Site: brandenburg
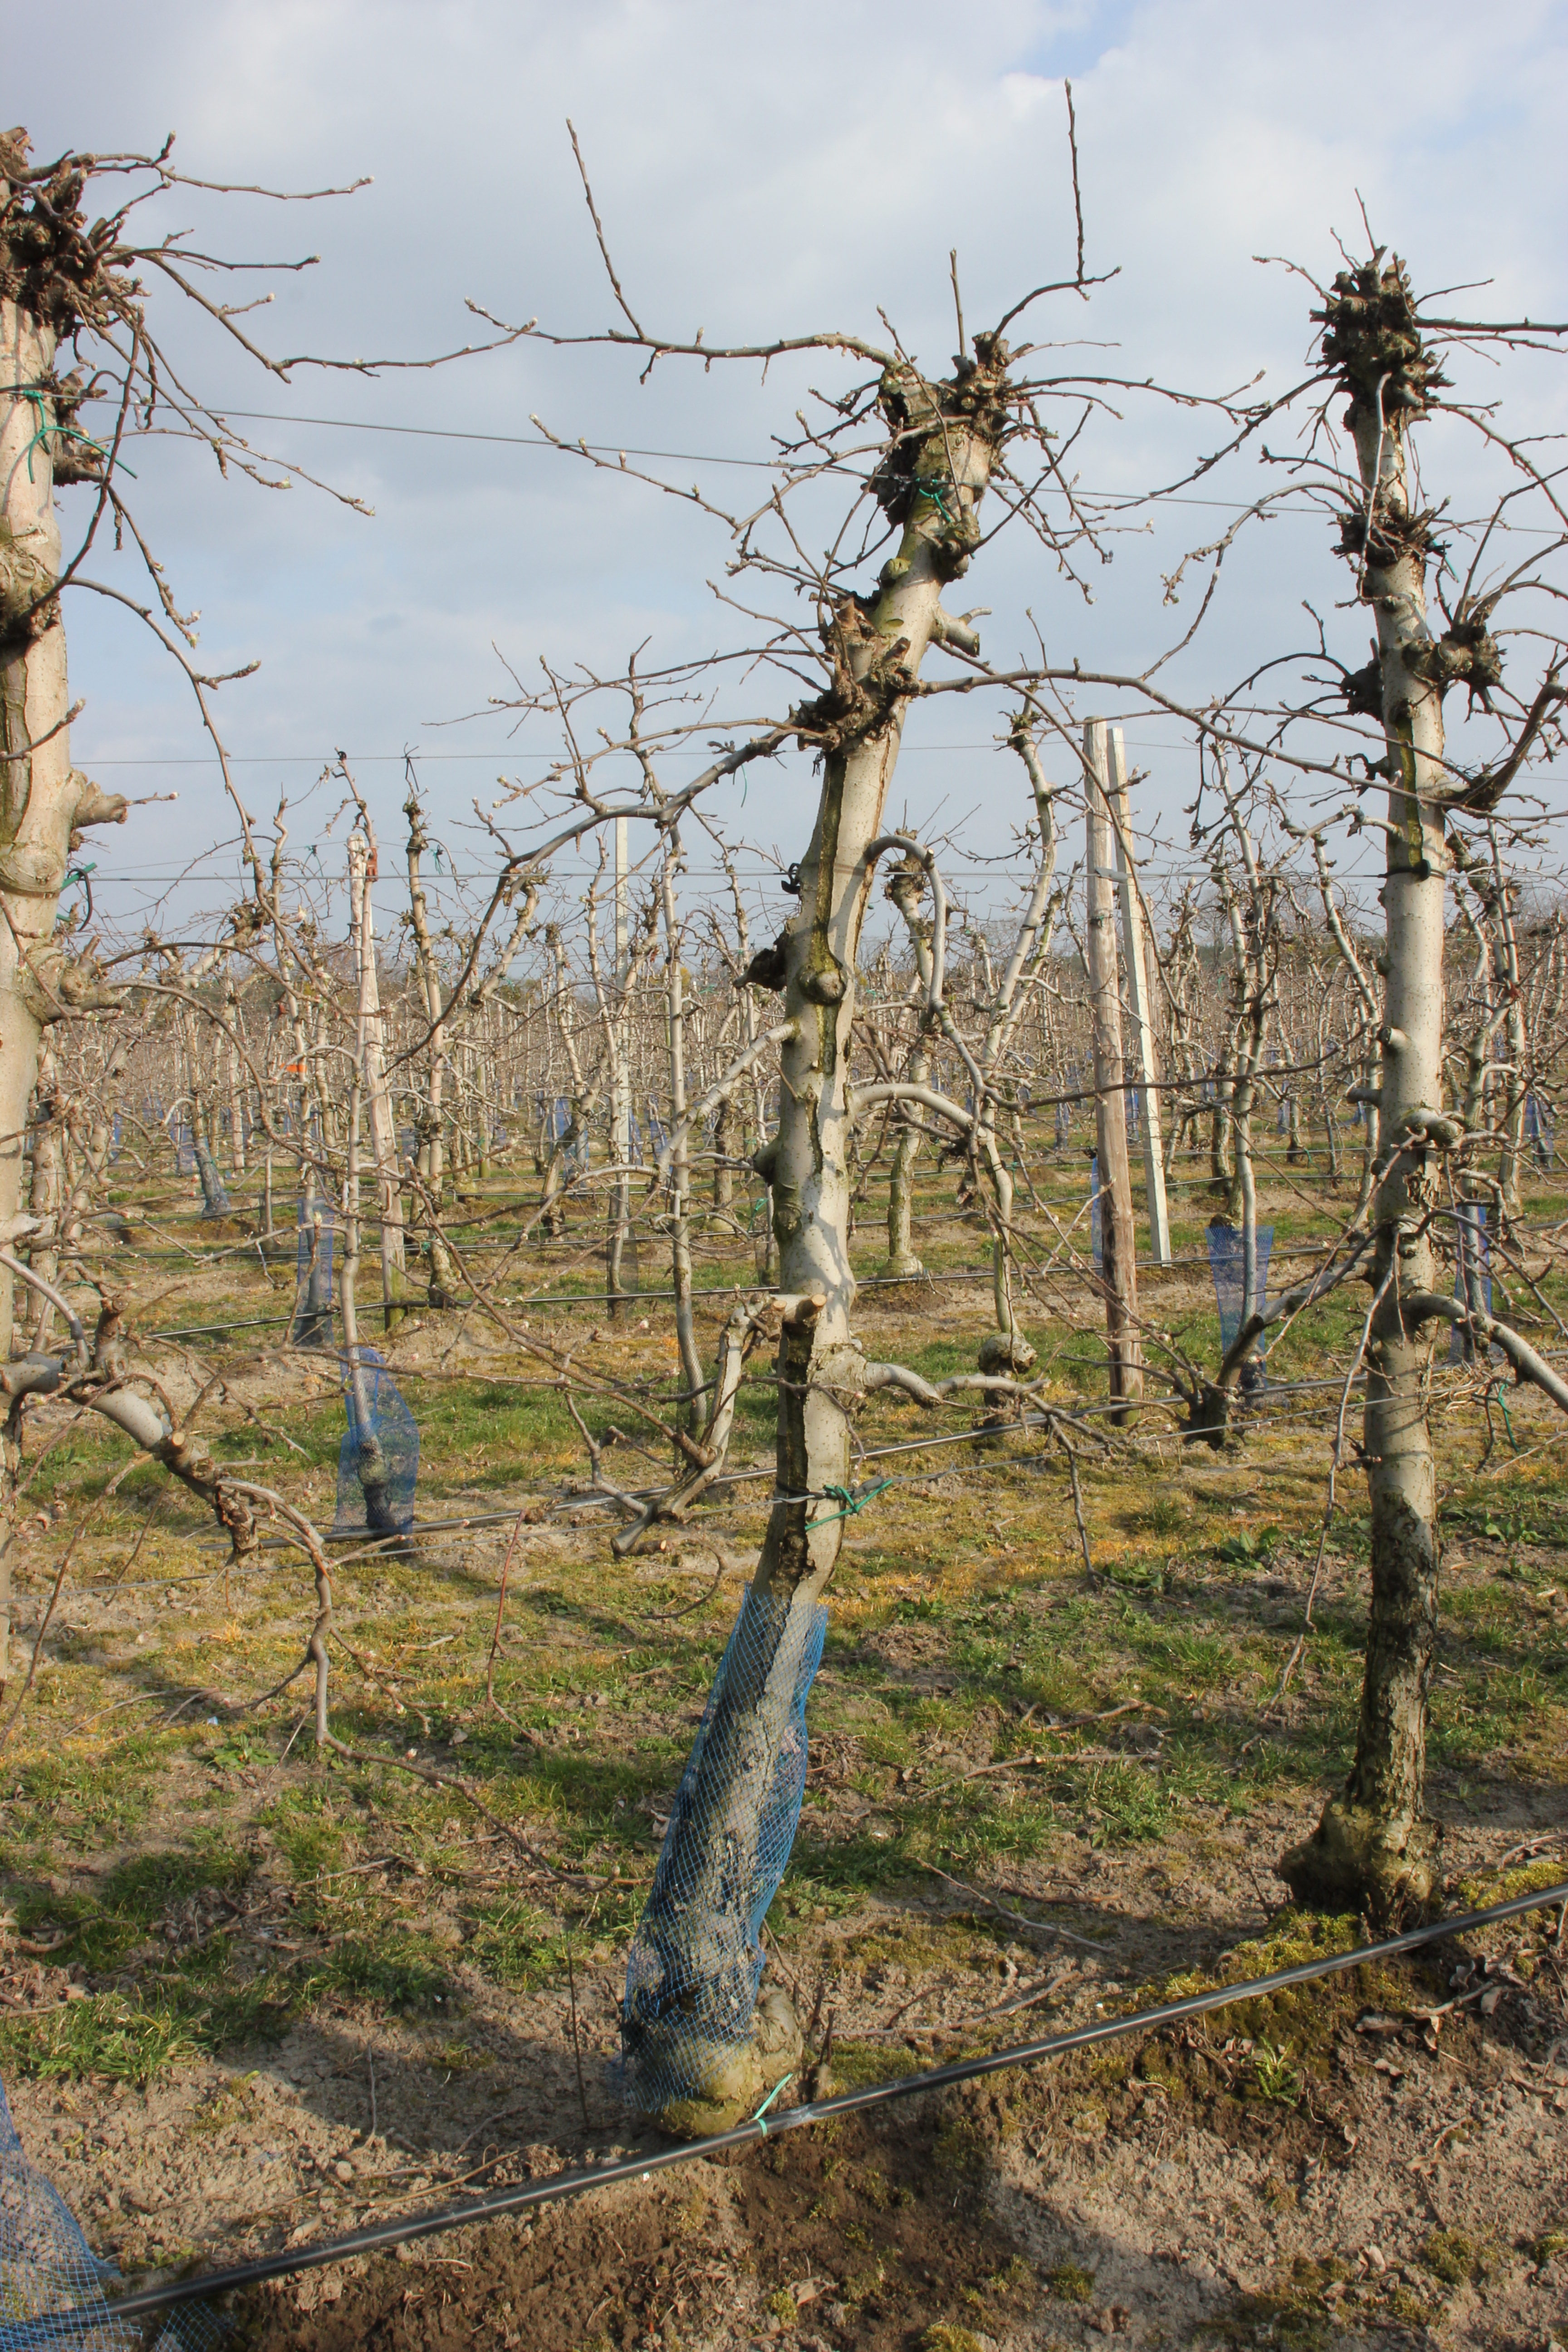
Growth stage (BBCH 03): Bud development